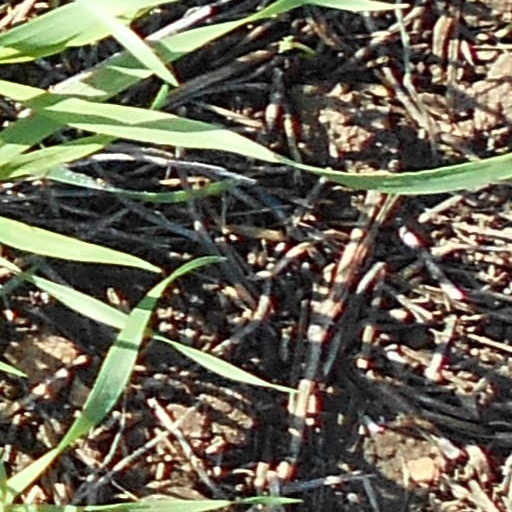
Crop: wheat